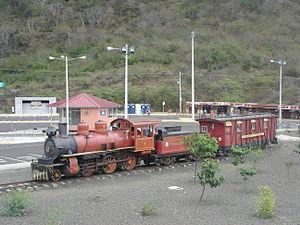
Train à vapeur de la ligne Quito-Guayaquil en exposition à Ciudad Alfaro, Montecristi.